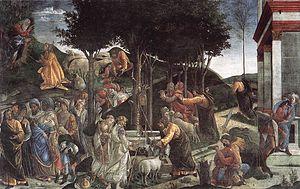
Les Épreuves de Moïse est une fresque de Sandro Botticelli, datée des années 1481-1482 et située à la Chapelle Sixtine du Vatican.
Cette page est une liste d'œuvres de Sandro Botticelli.